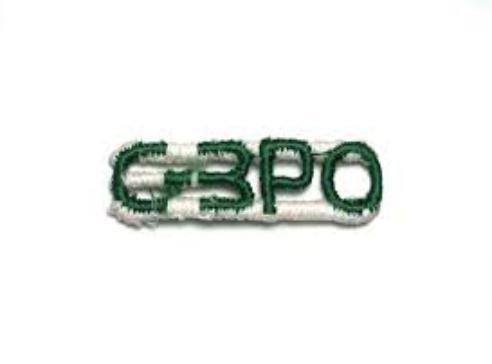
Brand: c-3po's
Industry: Leisure